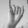
ASL letter: I